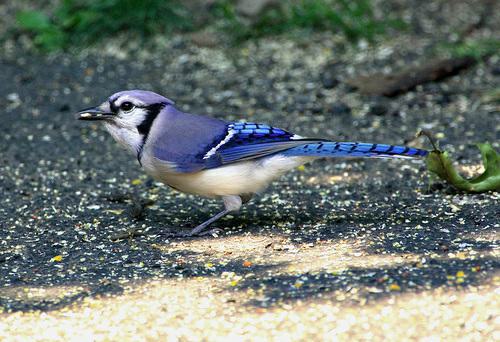
A photo of a blue jay